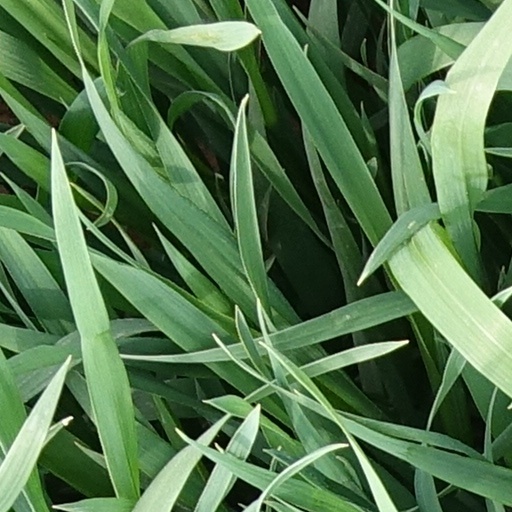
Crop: wheat